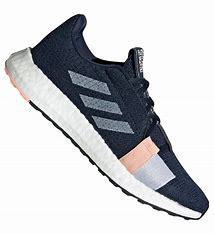
Brand: Adidas
Model: Senseboost Go